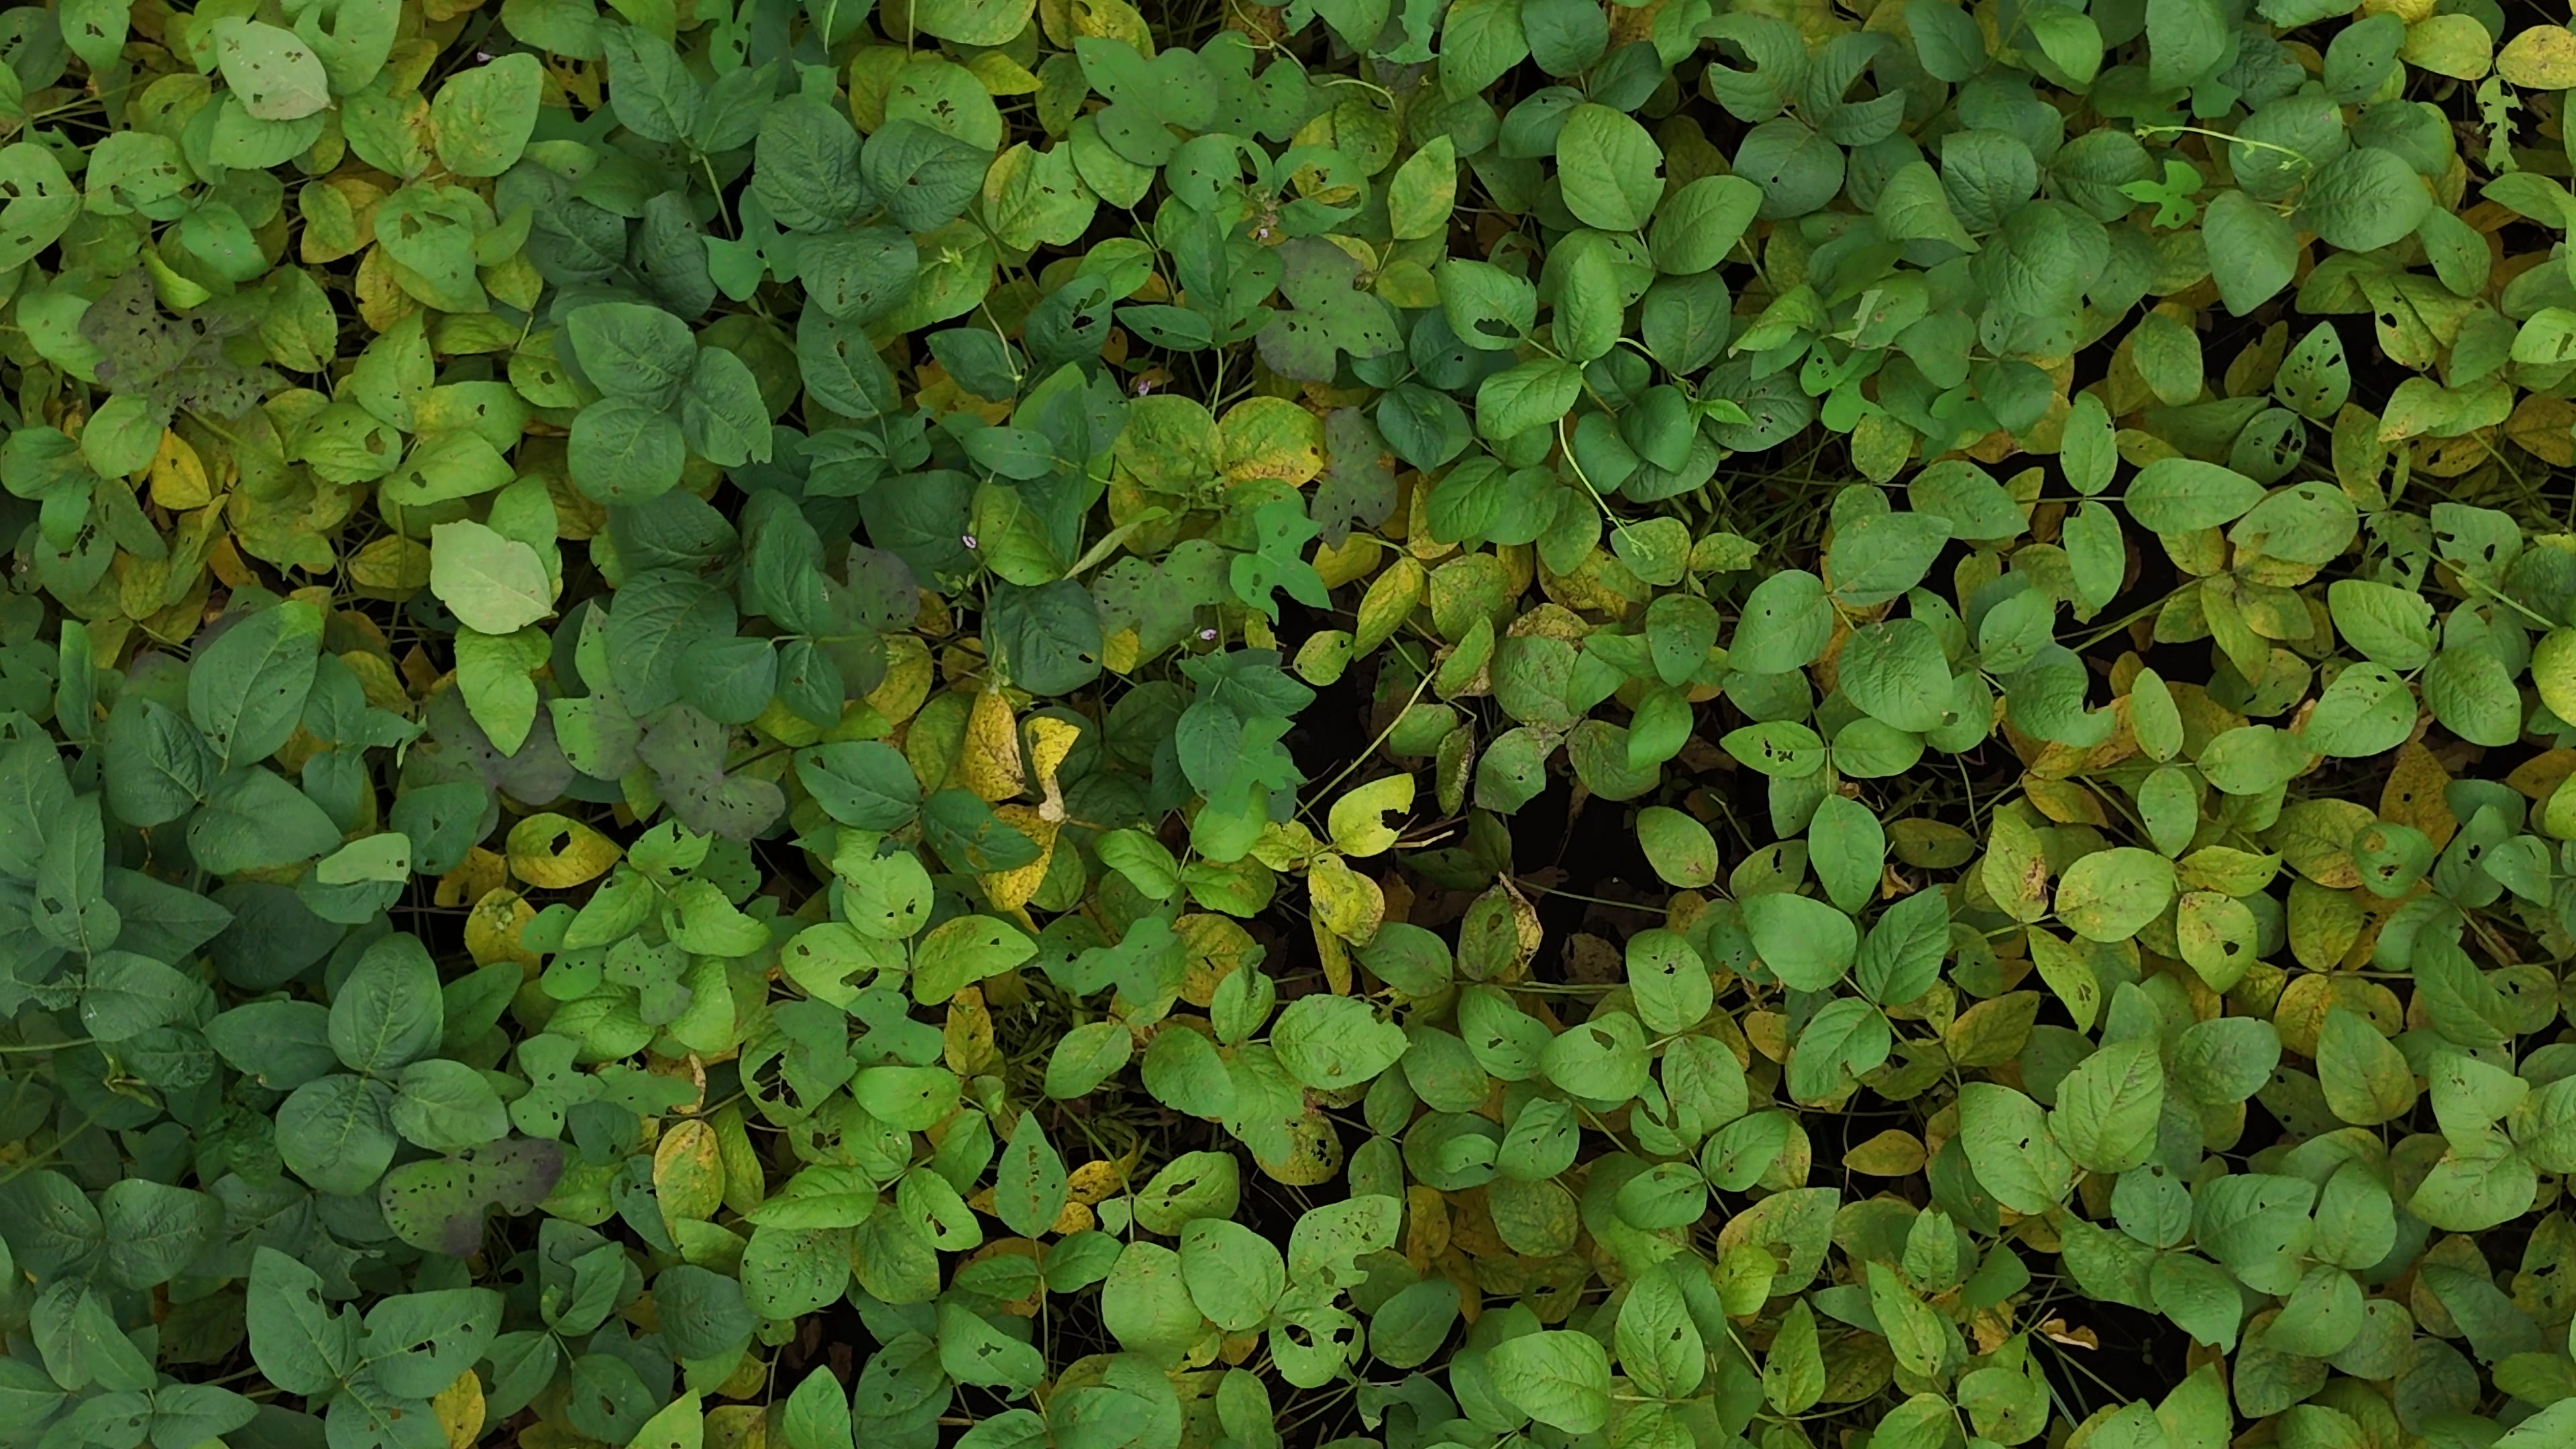
Label: Mosaic